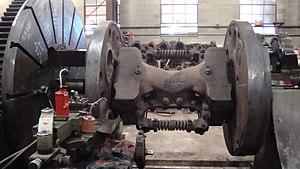
L'Union Pacific 4014 est une locomotive à vapeur articulée à quatre-cylindres, de disposition de roues 4-8-8-4 selon la classification américaine Whyte, et appelée Big Boy. Construite en 1941 par l'American Locomotive Company à Schenectady, New York, la locomotive appartient et est exploitée par l'Union Pacific Railroad. C'est la seule Big Boy en état de marche parmi les huit machines préservées.